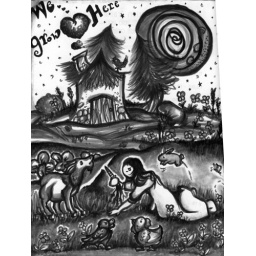
Ur castle in the sky